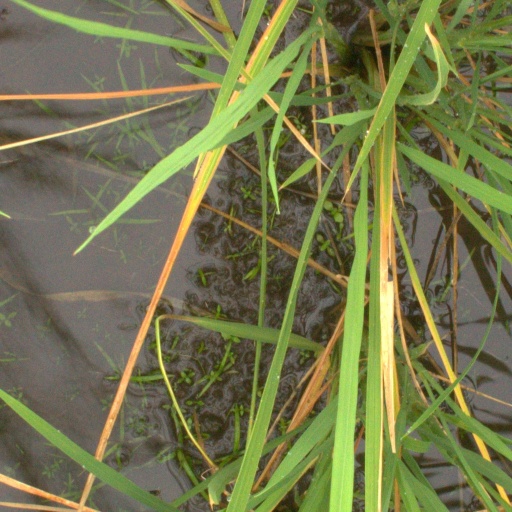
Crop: rice